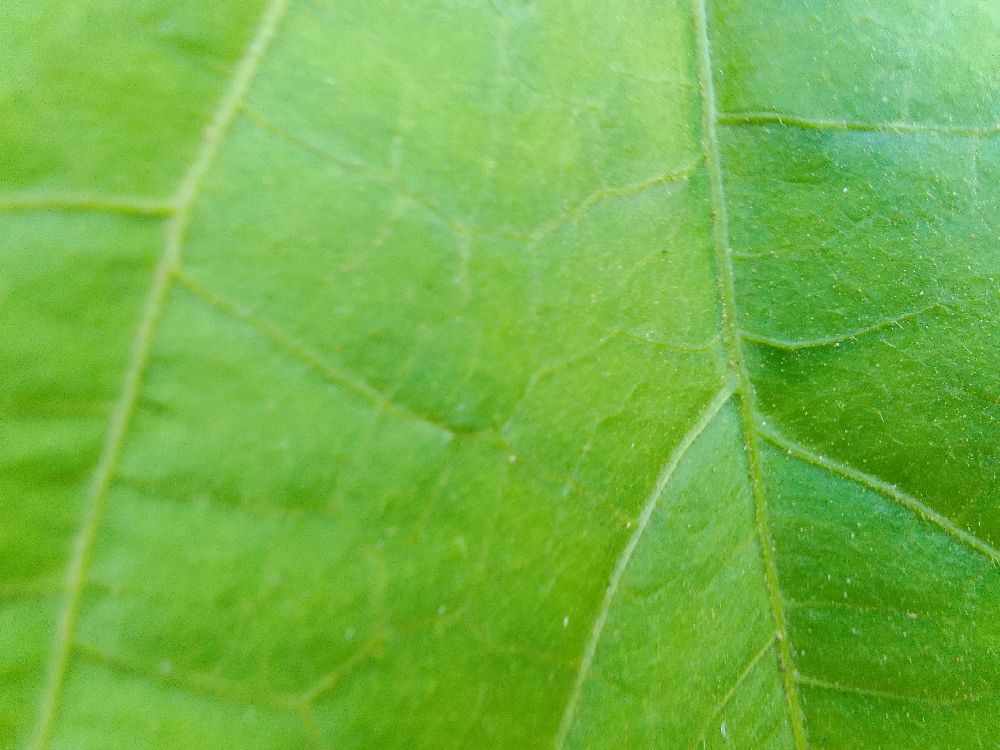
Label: healthy